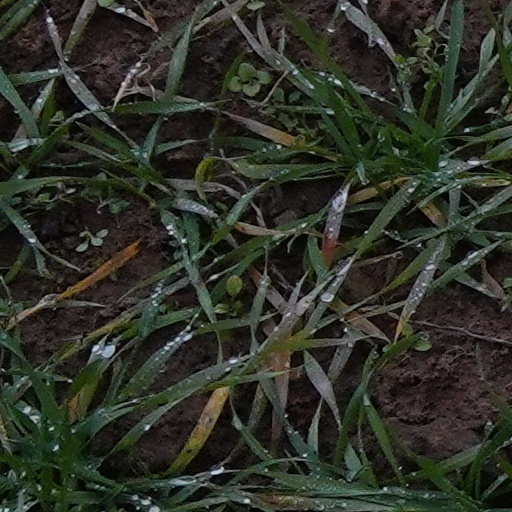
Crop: wheat